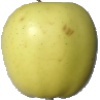
Label: Apple Golden 2